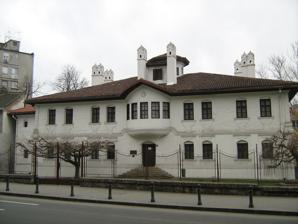
Building: Belgrade City Museum
Country: Republic of Serbia
Year built: 1903
Museum in Belgrade, Serbia Belgrade City Museum Музеј Града Београда Countess Ljubica's Residence in 2018 Established 1903 ; 122 years ago ( 1903 ) Location Belgrade , Serbia Coordinates 44°48′15″N 20°27′40″E / 44.804198°N 20.461199°E / 44.804198; 20.461199 Director Jelena Medaković Website www .mgb .org .rs The Belgrade City Museum ( Serbian Cyrillic : Музеј Града Београда ) is a museum located in Belgrade , Serbia. Founded in 1903, the museum operates with several cultural institutions: Ivo Andrić Museum , Princess Ljubica's Residence , Paja Jovanović Museum , Jovan Cvijić Museum , Banjica Concentration Camp Museum, Collection of Icons Sekulić, Archaeological Site Vinča and Zemun Museum . The Belgrade City Museum contains over 2,500 paintings, graphics, aquarelles and drawings. It contains numerous paintings by Serbian painters Paja Jovanović , Sava Šumanović , Uroš Predić , Nadežda Petrović , Petar Lubarda and others. Among others, it contains paintings and graphics by foreign artists Albrecht Dürer , Miklós Barabás and Jean-Baptiste-Camille Corot . Collections Kosovo Maiden , by Uroš Predić The Belgrade City Museum collections are: Prehistory Antique Middle Ages Coins and Medals Archaeological site Vinca History of Belgrade 1521-1941 History of Belgrade since 1941 Fine Arts and Music before 1950 Fine Arts and Music after 1950 Applied Arts and Ethnology Education and Science Culture and Literature Urban Planning and Architecture The museum also operates an outpost in, and documenting, the former Banjica concentration camp . New building By the 2010s, the museum amassed a collection of 200,000 pieces, but had no permanent exhibition space of its own. The exhibits were kept at 16 different locations. In September 2022, a Belgrade City Museum's Salon was opened at 30 Bulevar kralja Aleksandra . Museum space occupies two levels, and exhibits Serbian works of art created after 1950. City awarded the former military building at the corner of Resavska ad Nemanjina streets , and the adjoining lot, for the future location of the Belgrade City Museum. Known as the Military Academy Building, it was built in 1899 and designed by Dimitrije T. Leko . It leans on the Building of the General Staff , which was built in 1965. Massive reconstruction and adaptation into the museum, after the project of Jelena Vojvodić, Goran Vojvodić and Jovana Grujevska, was tentatively announced in 2016. Total floor area of the museum will cover 17,000 m 2 (180,000 sq ft). Part of the building will be preserved while other parts will be upgraded and modernized. The entry staircase and portal were demolished, in order to make the inner space higher. The inner yard will be restored and the exhibition rooms, depot, conservation area, library, workshops, archaeological lapidarium and amphitheater will be formed. Frontal outer walls, at the corner itself, will be adapted into the media façades. Left wing will be adapted into the permanent exhibition space. Right wing will host administration, library, workshops and conservation sector. Depots will be arranged on each floor and in the entire basement. In 2018 the first phase of the complete reconstruction of the building was announced. In May 2020, works were postponed to 2021. Starting in the spring of 2021, the works should be finished by 2024 when the museum should become the largest one in Belgrade. However, the first tender for selecting the contractor from 2021 failed, so as a repeated one in September 2022. Former because the only applicant failed to meet the tender's conditions, latter because no one wanted to work for the amount offered by the city. Works were accordingly postponed for 2023, with completion in 2024. Mayor Aleksandar Šapić announced in September 2022 that works will start by the end of 2022, and be finished in 2025. See also National Museum of Serbia White Palace List of museums in Serbia References